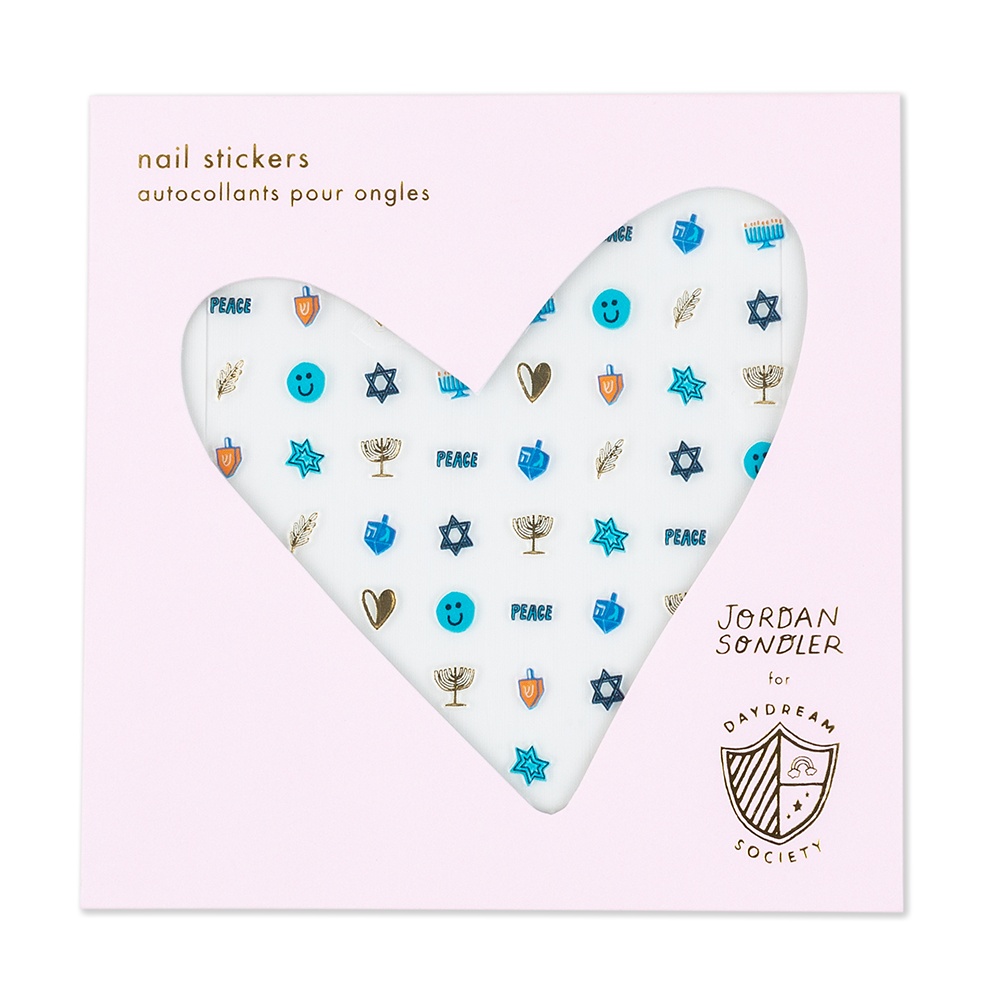
Festival of Lights Nail Stickers
Mazel Tov! Featuring a blue color palette and gold foil elements, these festival of lights stickers are sure to make your nails sparkle and shine this Hanukkah. Plus, these nail stickers are perfect for party favors or small gifts! Illustrated by Jordan Sondler for Daydream Society Pack of 1 sheet of 100 nail stickers Safe + non-toxic Packaged in a cardstock envelope
Brand: Daydream Society
Category: Health & Beauty > Personal Care > Cosmetics > Nail Care > Nail Art Kits & Accessories